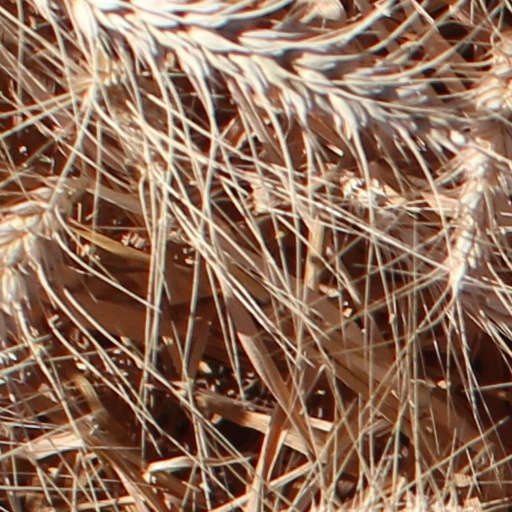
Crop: wheat